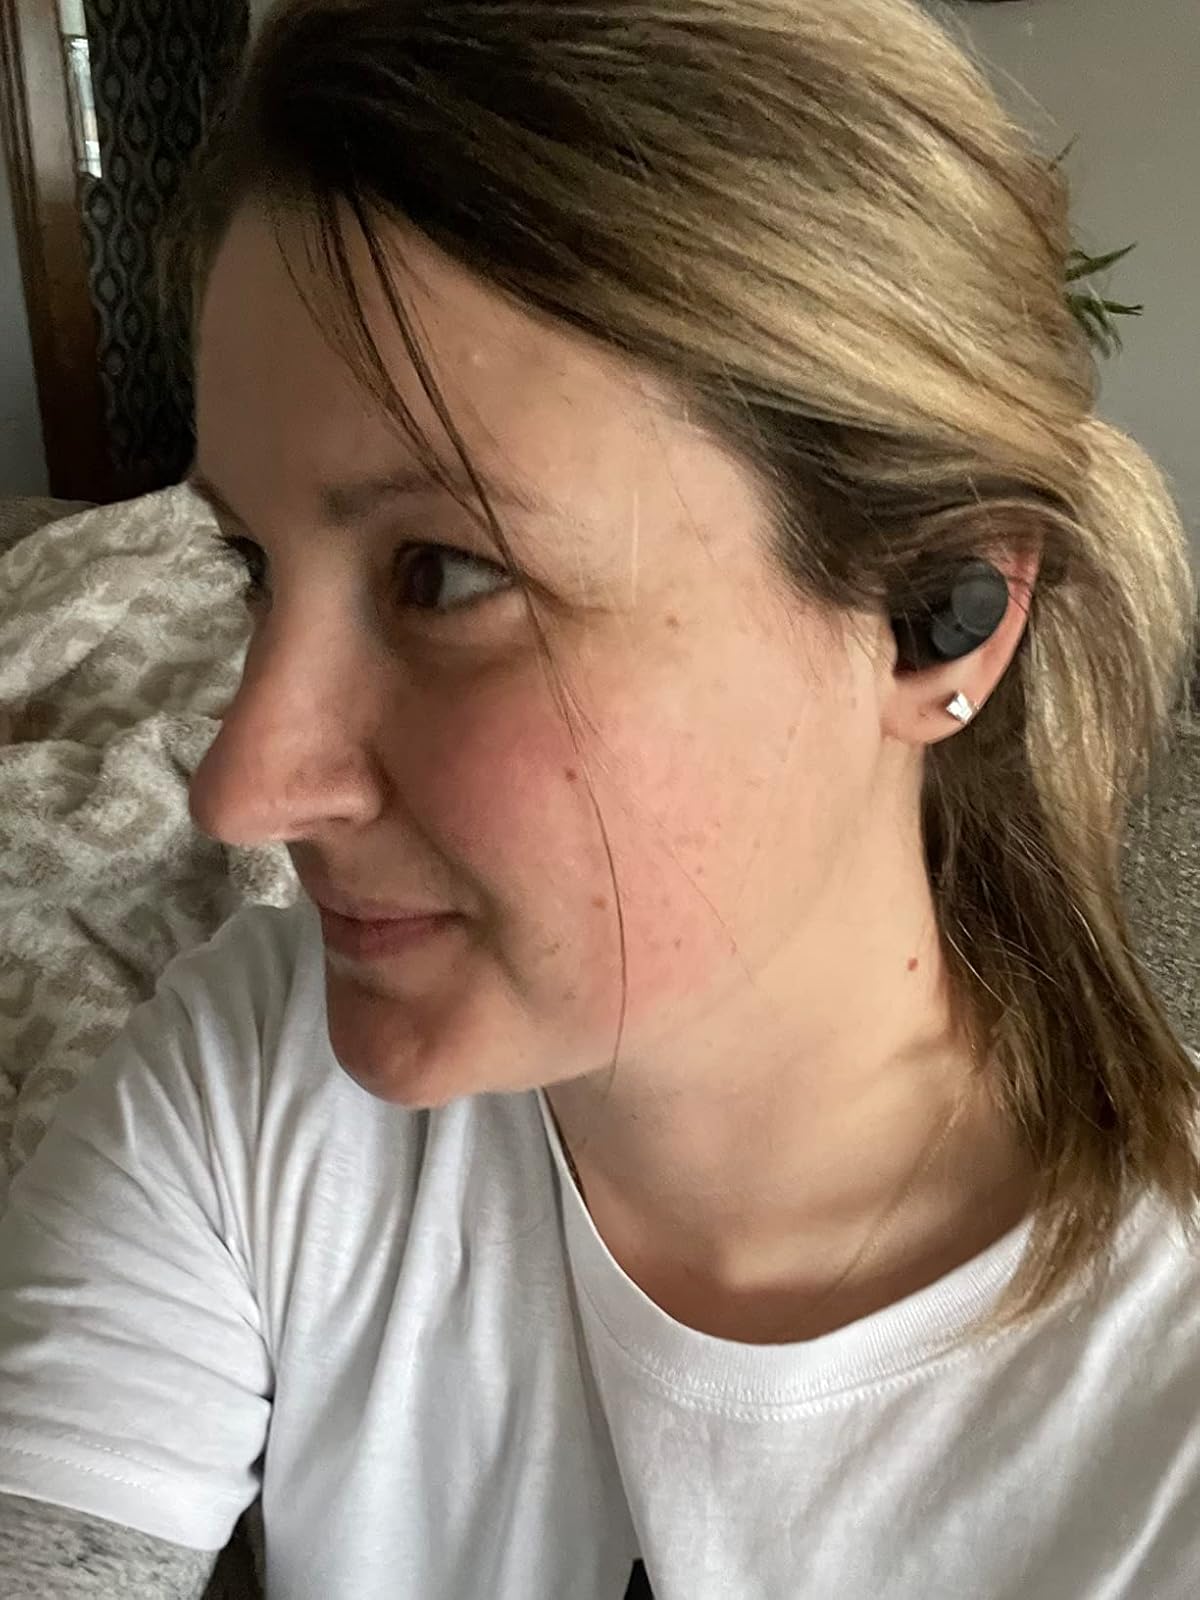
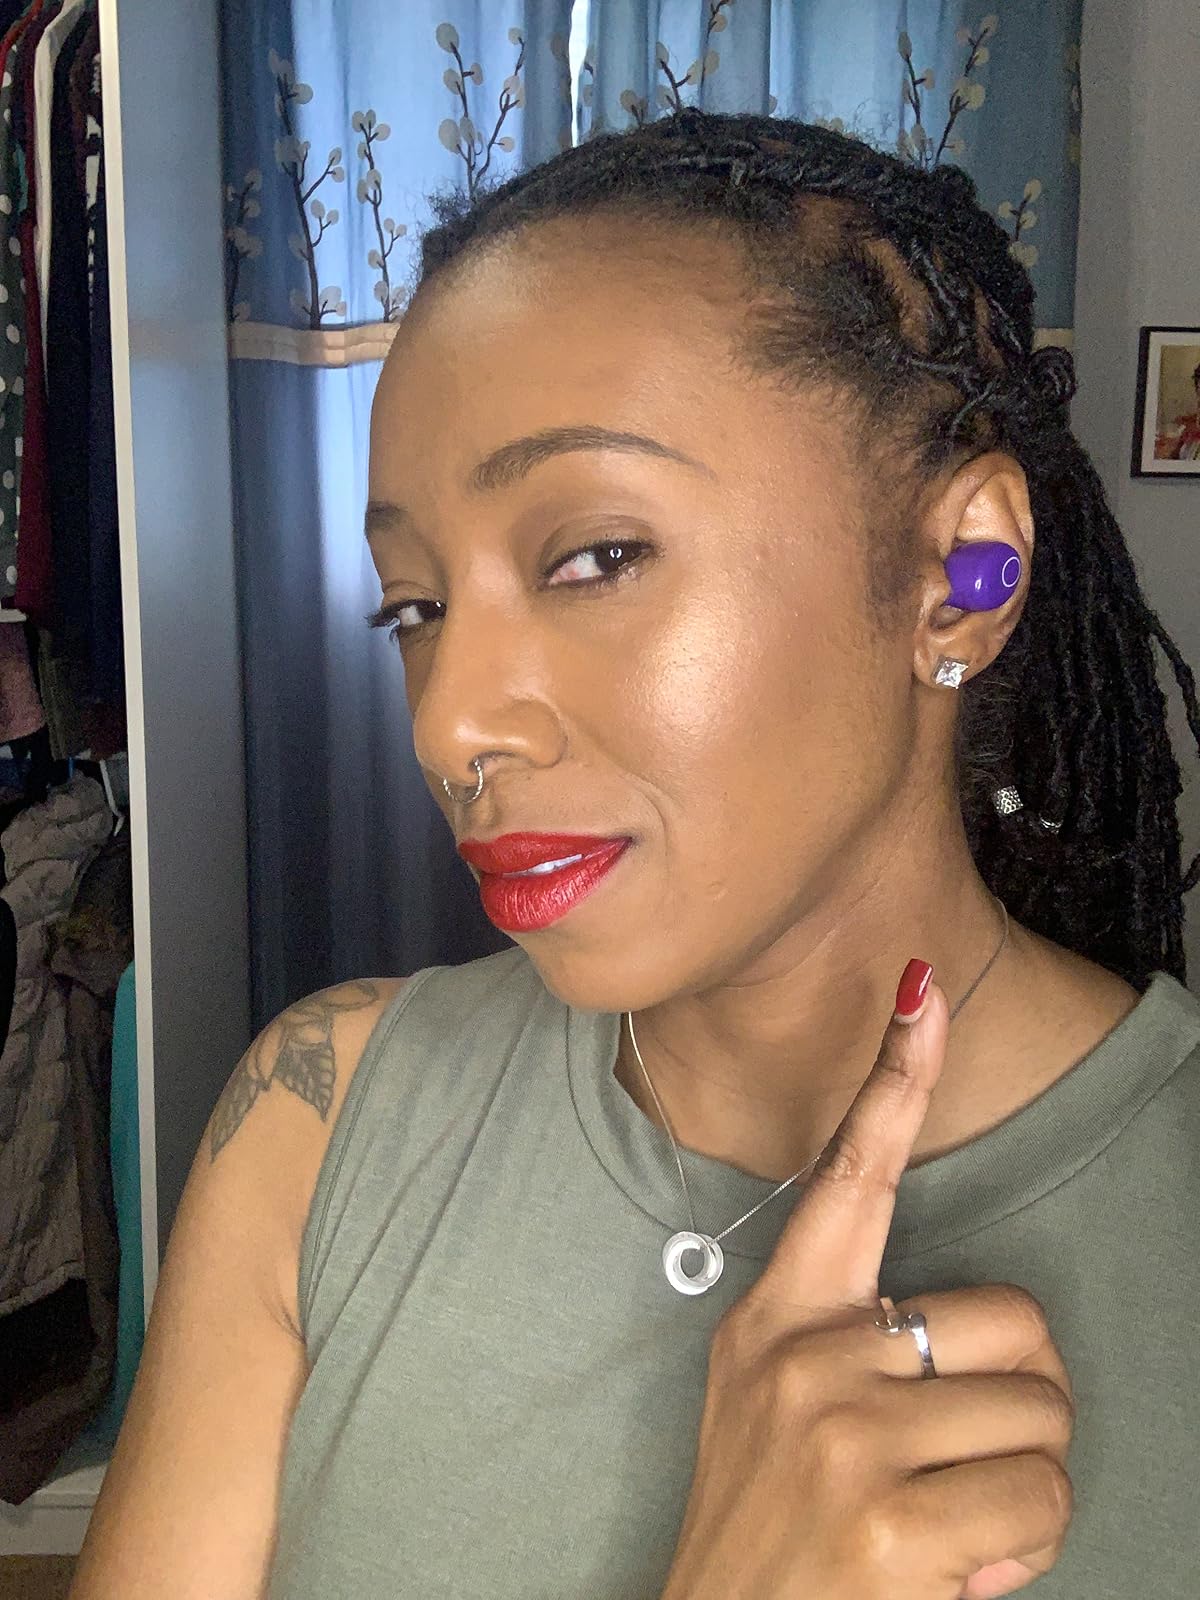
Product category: earbuds
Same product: no